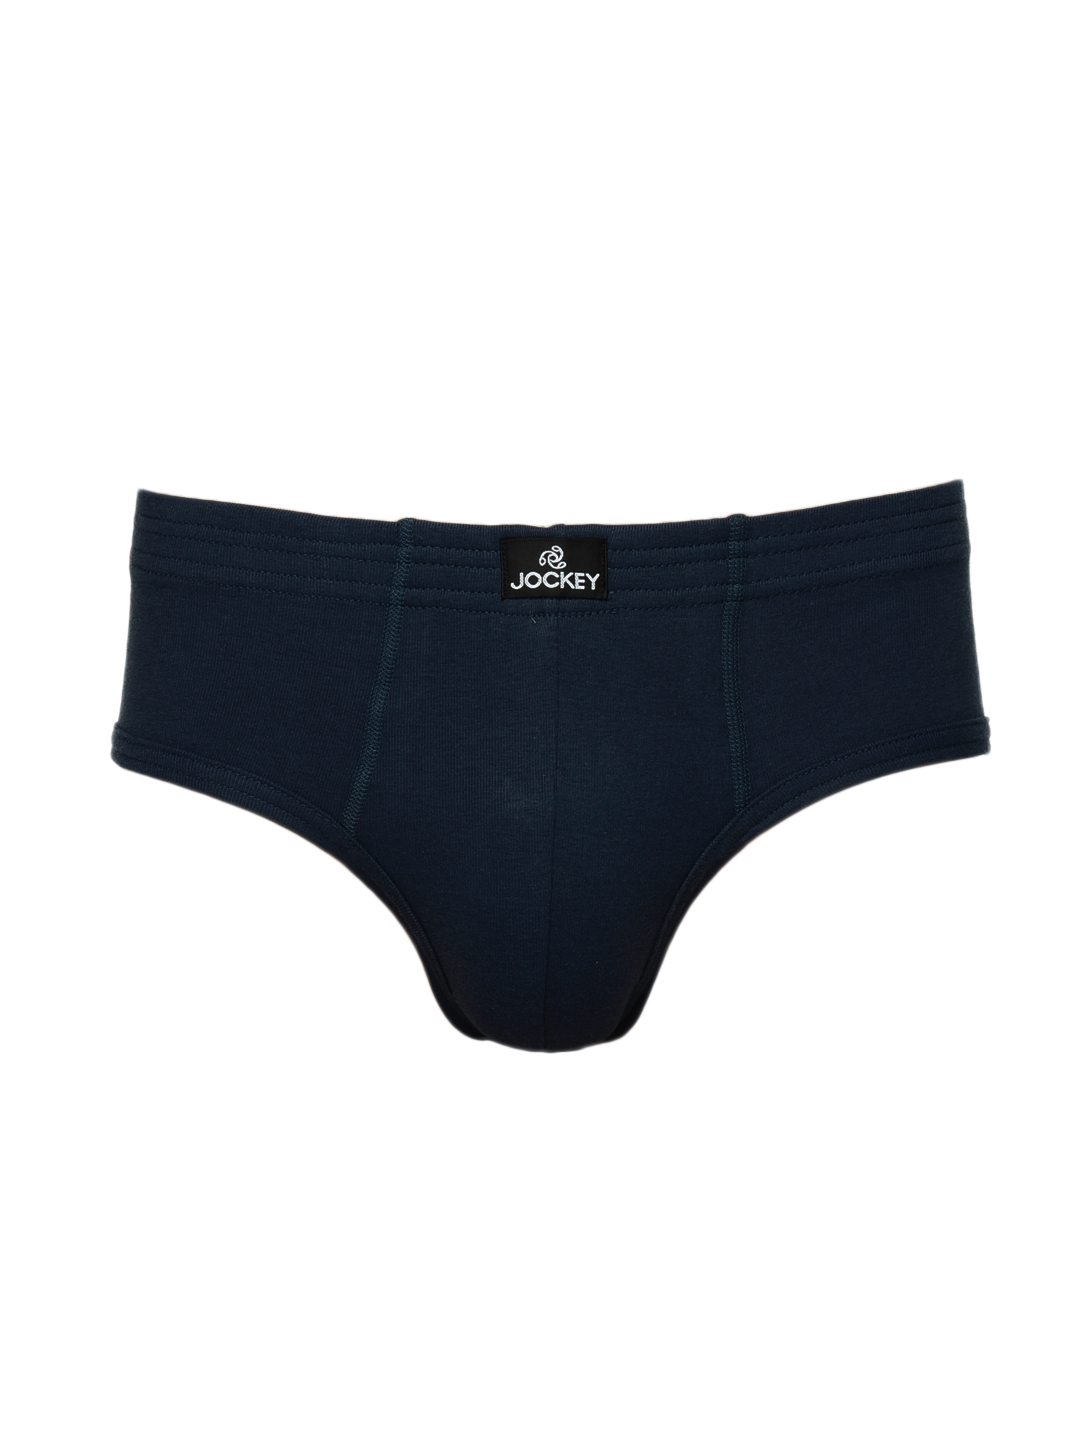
Jockey ELANCE Men Blue Briefs 1009
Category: Apparel / Innerwear / Briefs
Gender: Men
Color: Blue
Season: Summer 2016
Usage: Casual